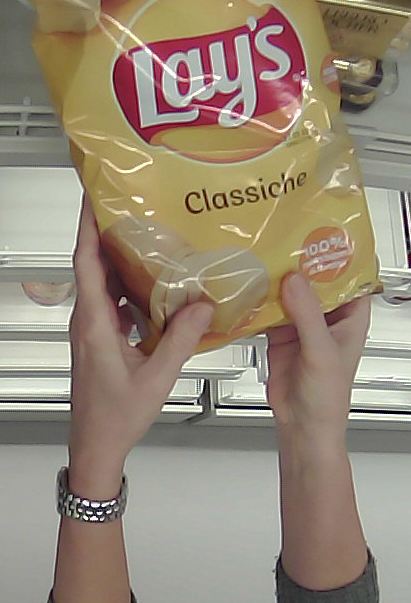
Product: lays_classic